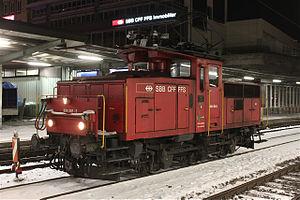
Les Ee 3/3ᴵⱽ sont des locomotives électriques de manœuvre utilisées par les CFF.